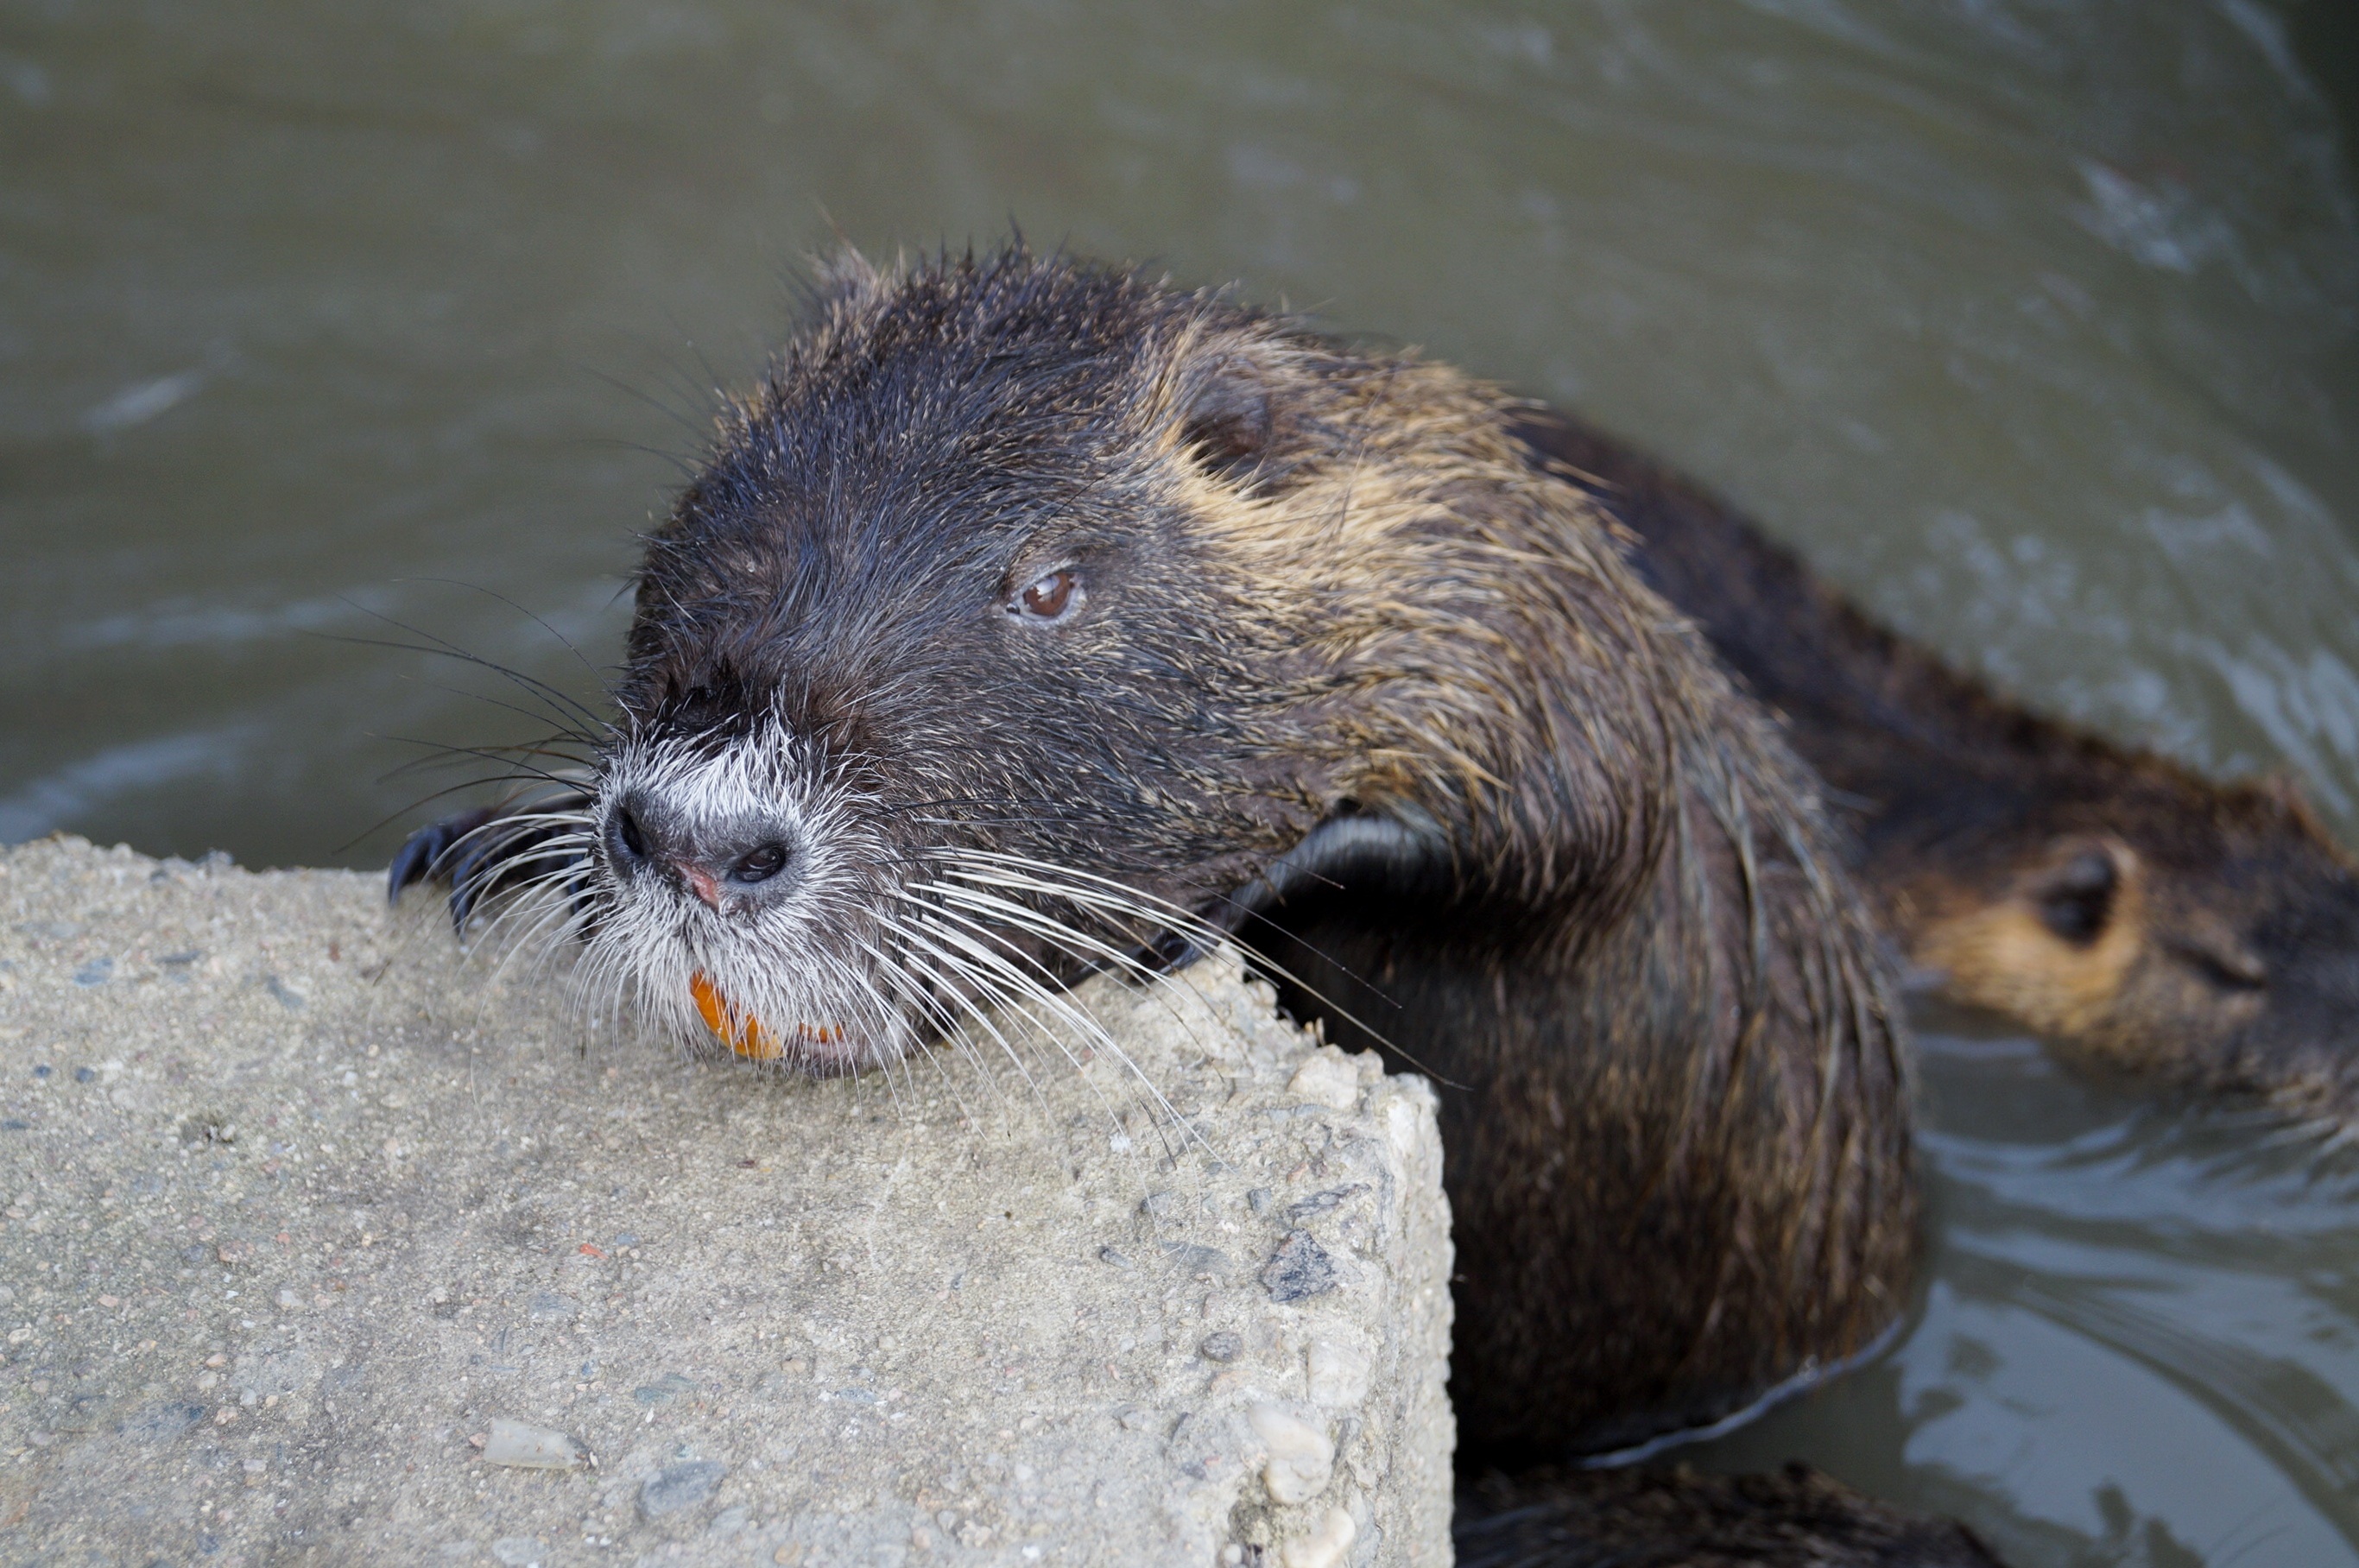
animal, pond, wildlife, mammal, rodent, fauna, wild animal, whiskers, head, vertebrate, otter, marmot, nutria, sea otter, marine mammal, mustelidae